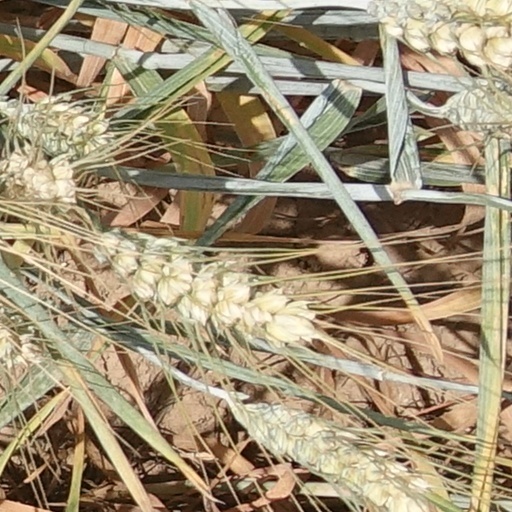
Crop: wheat